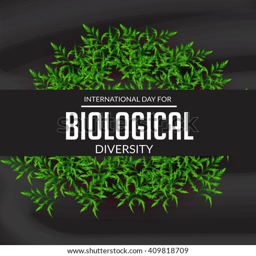
vector illustration of a background for holiday .